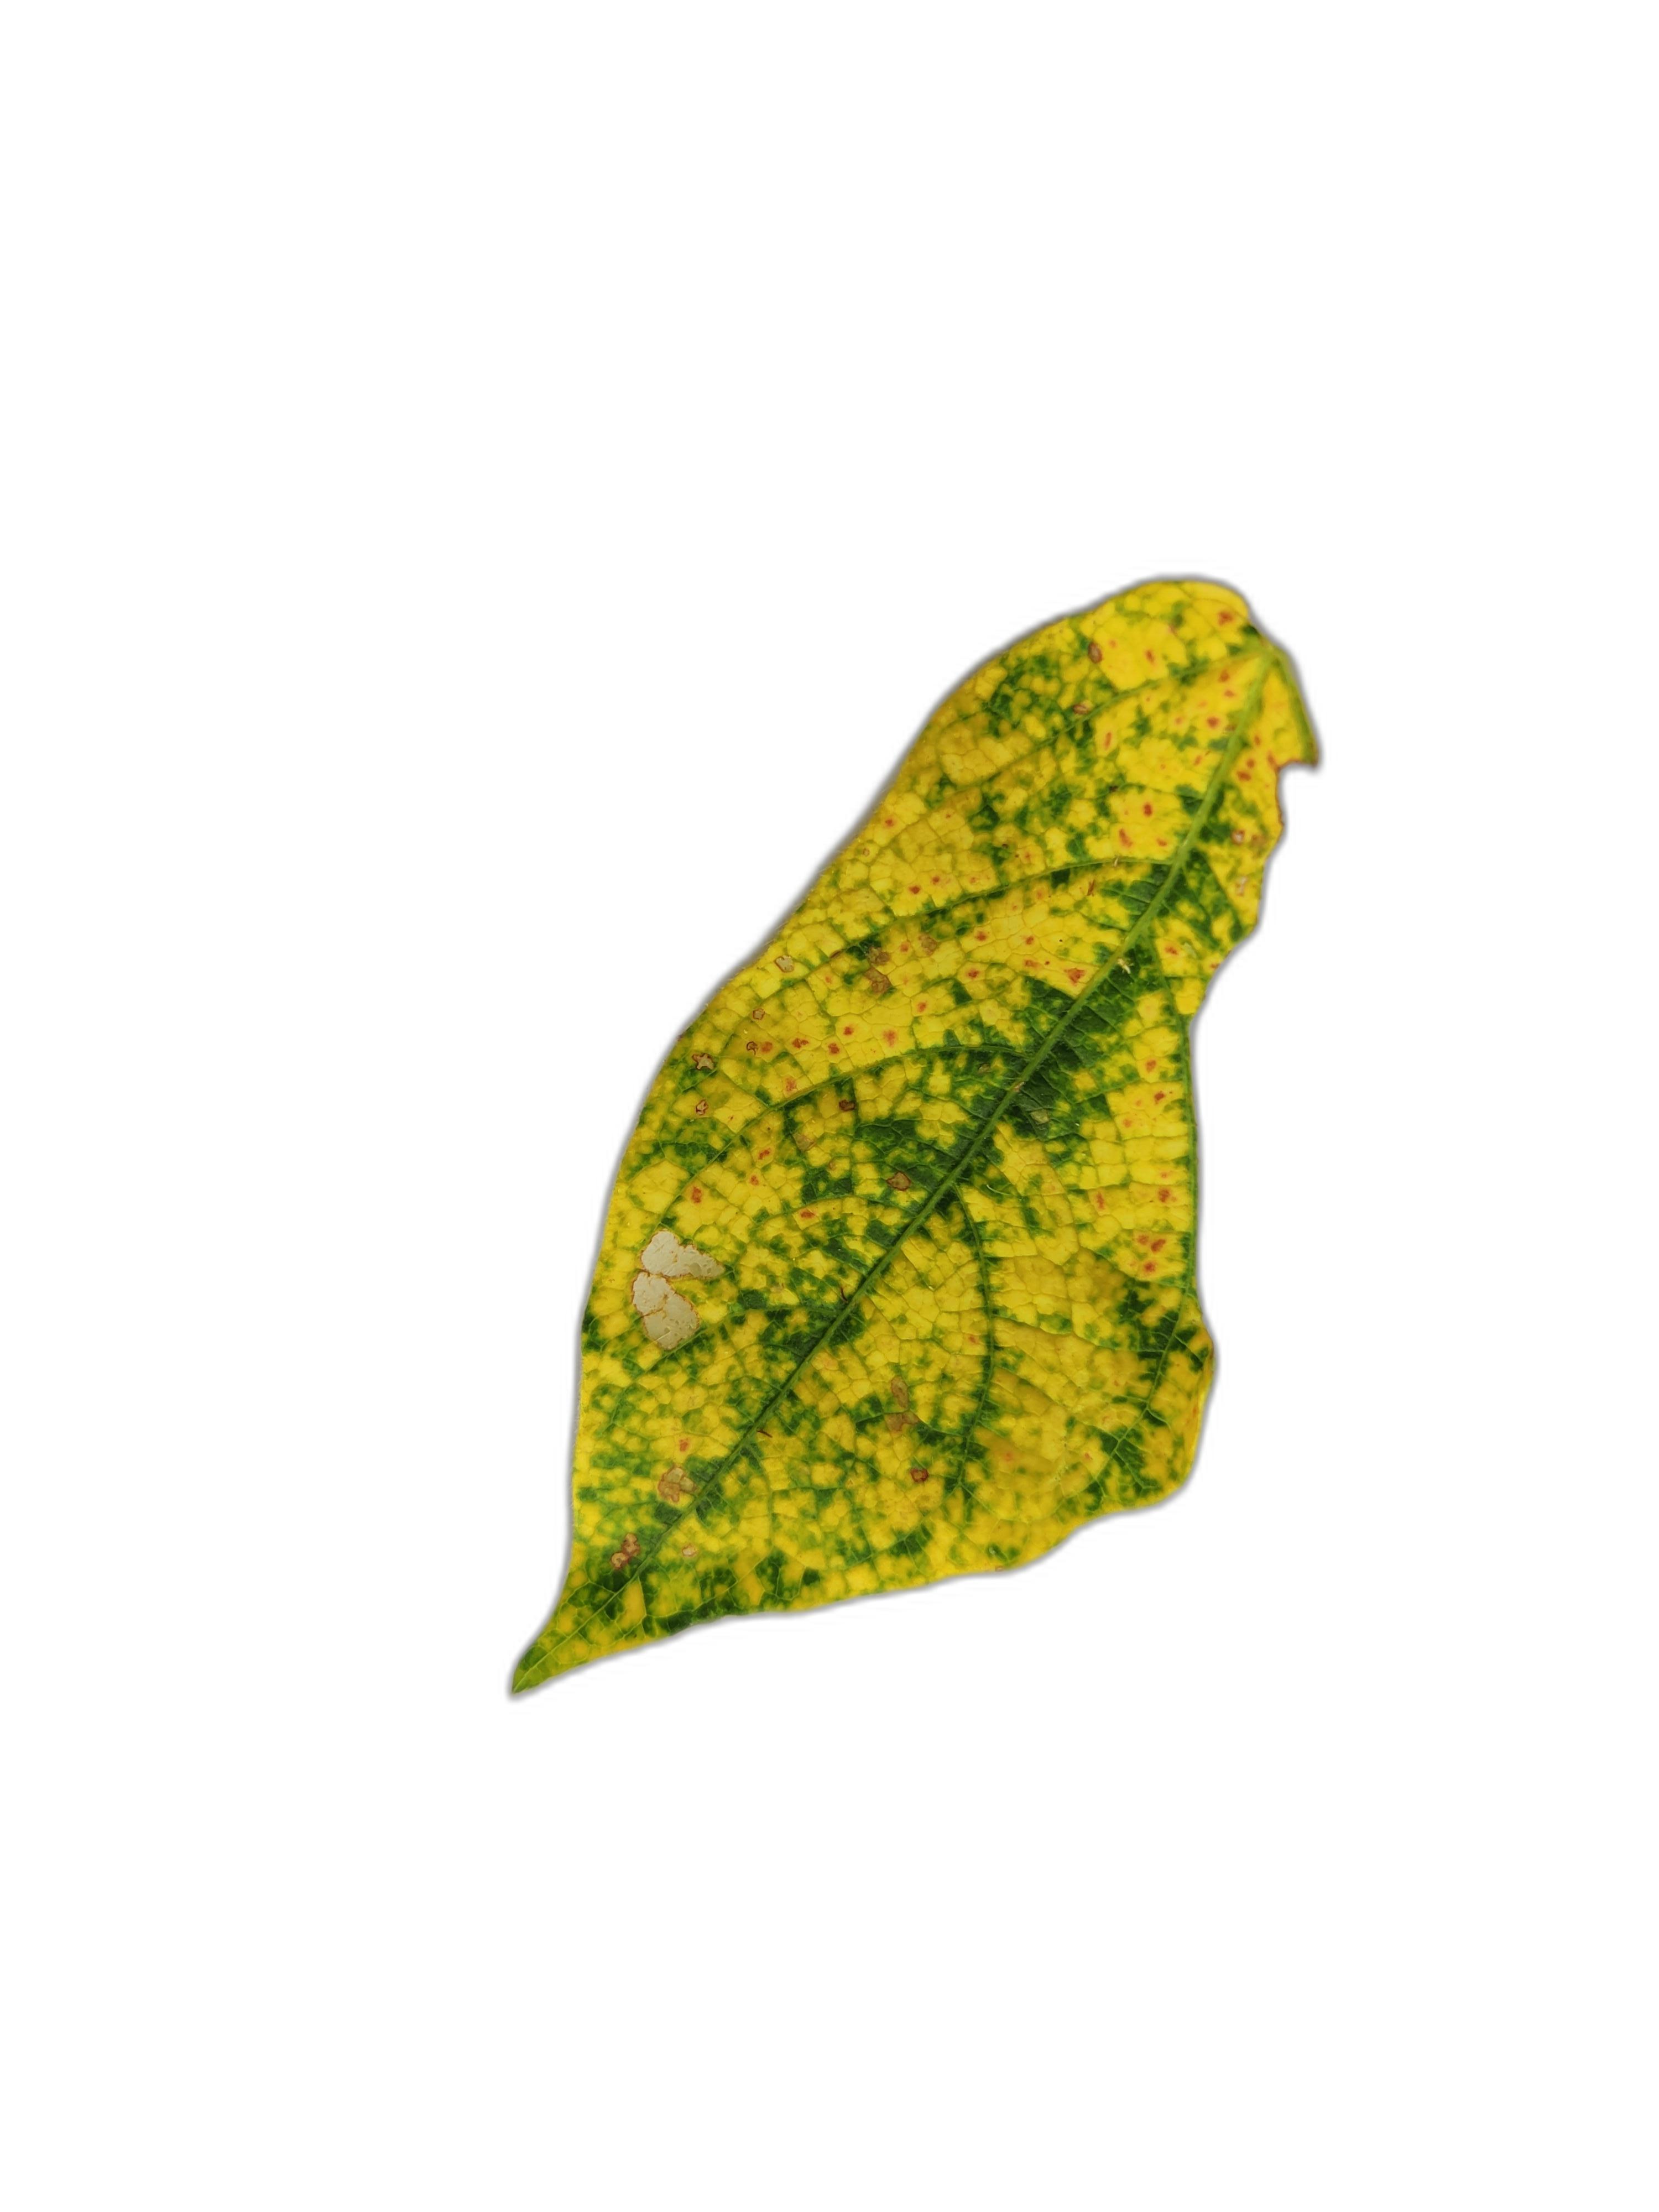
Label: Yellow Mosaic